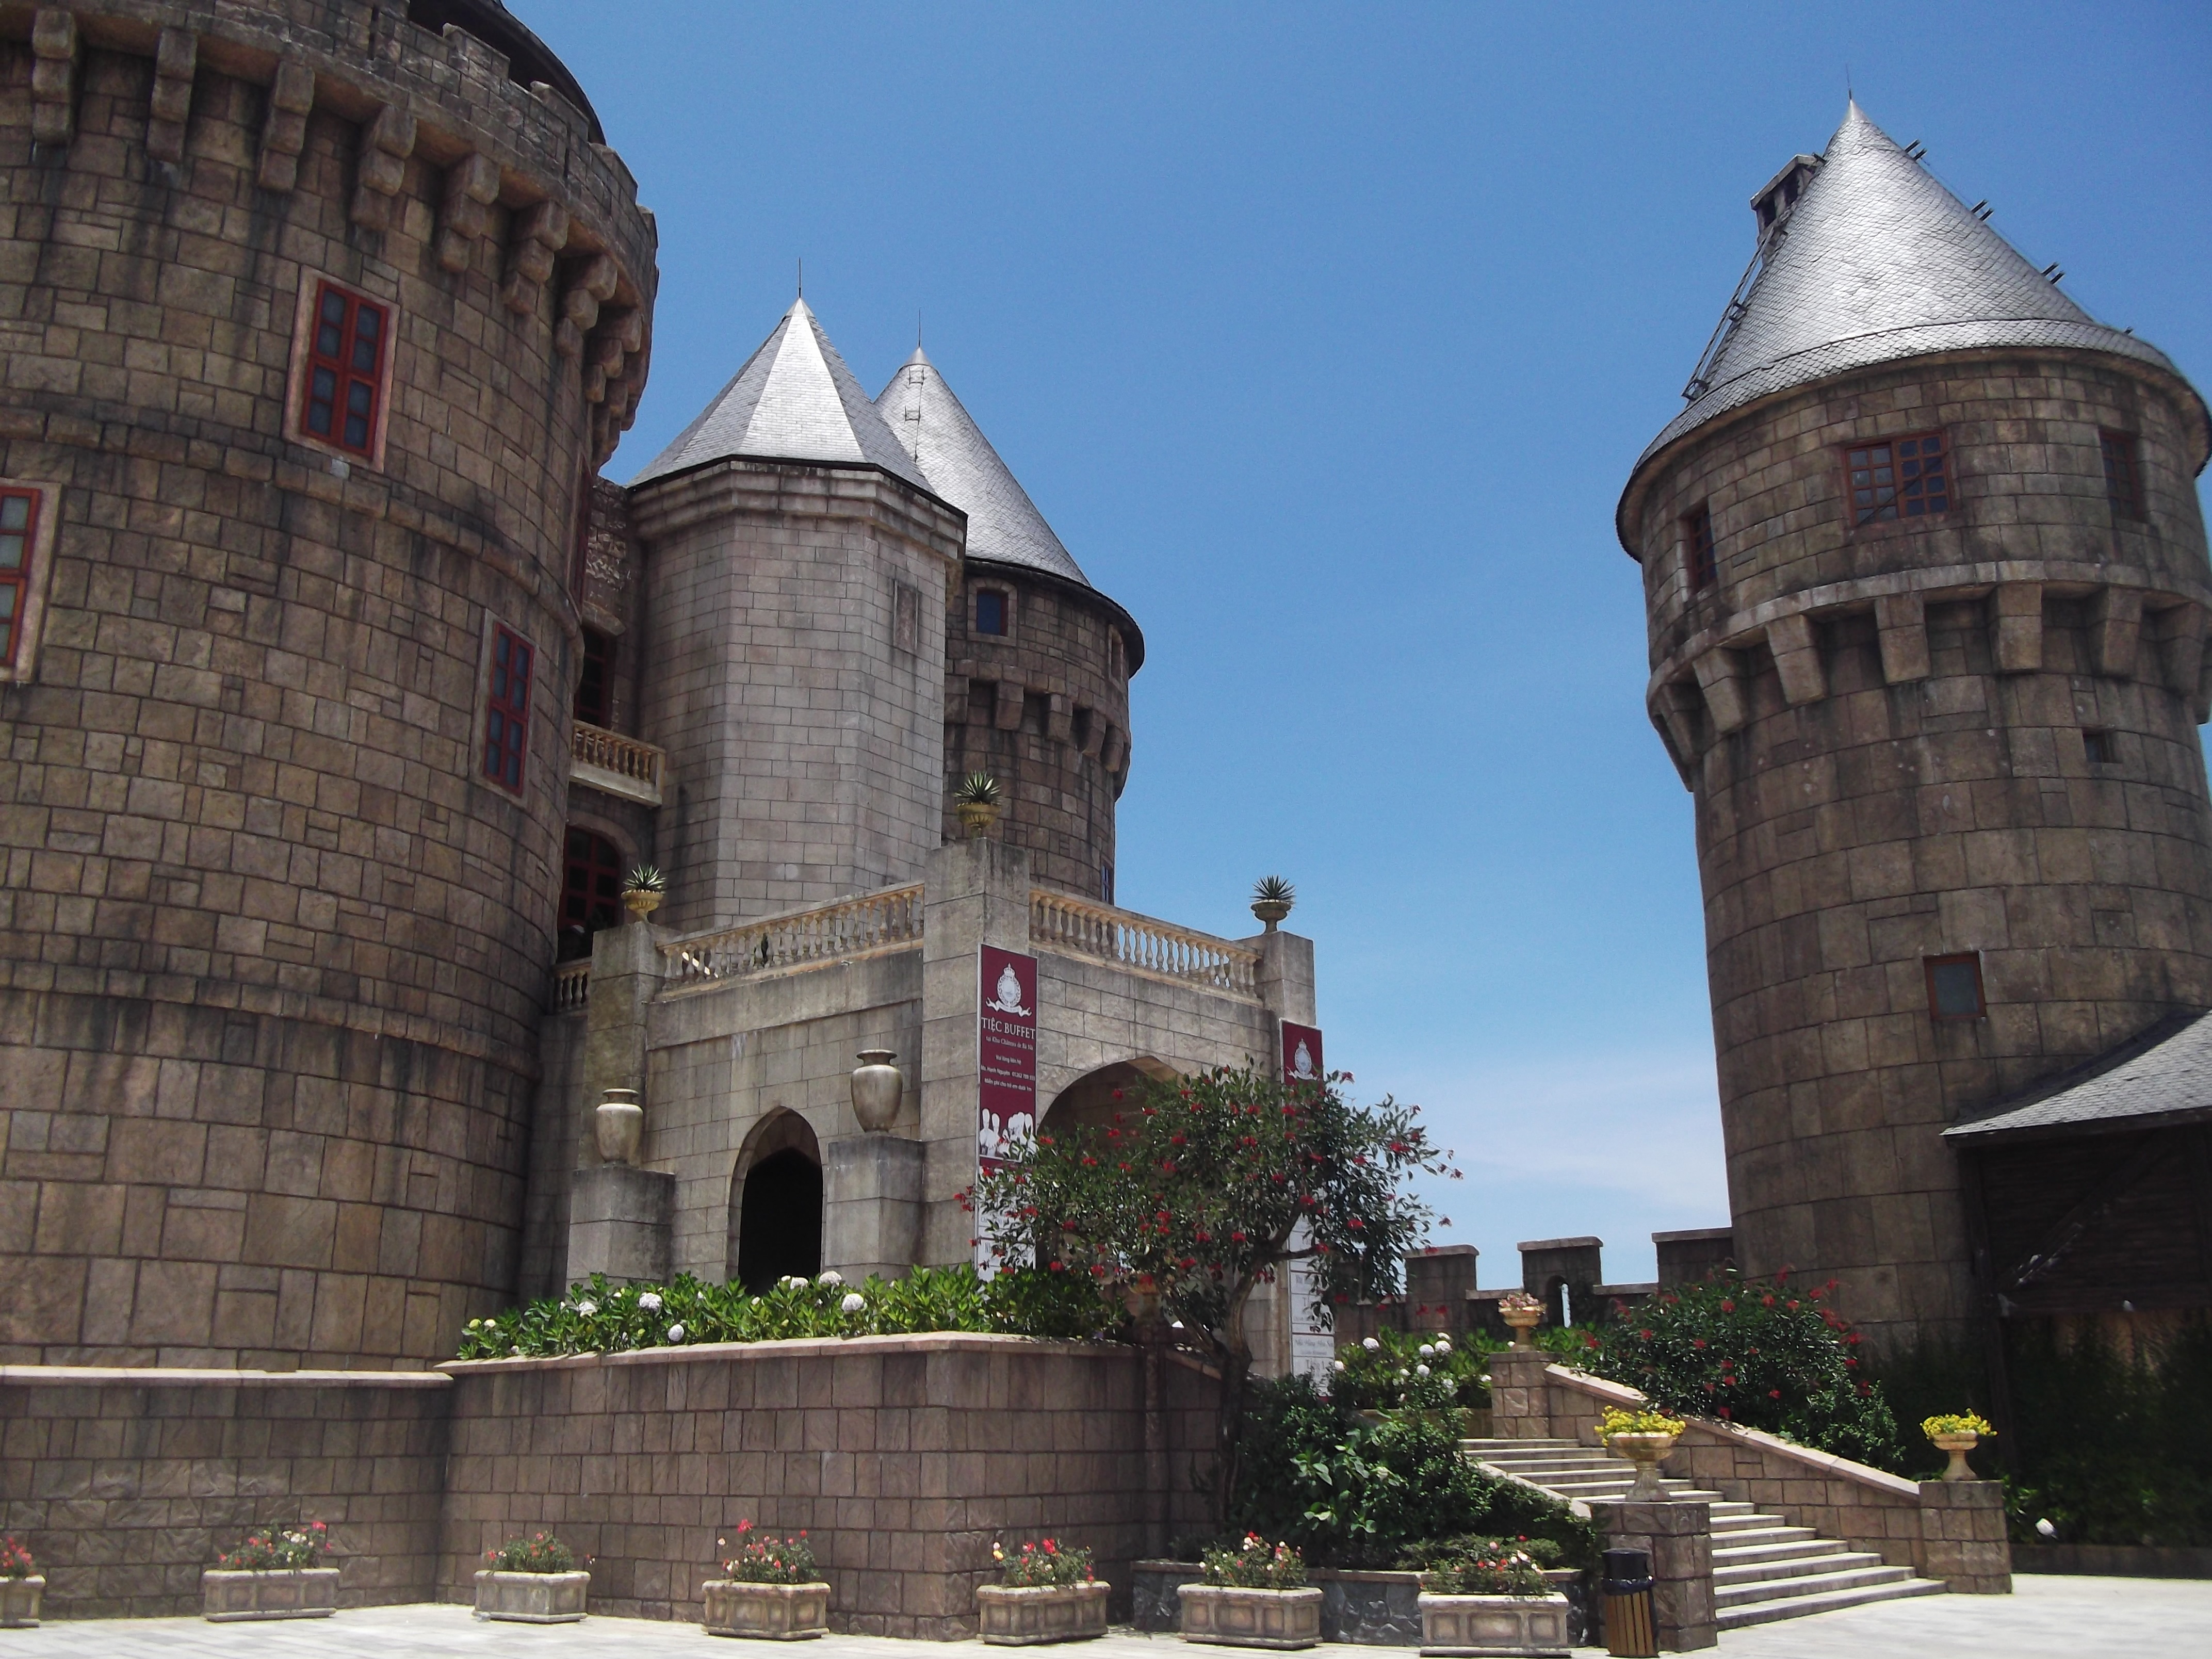
sky, building, chateau, palace, travel, tower, castle, fortification, medieval architecture, history, tourist attraction, turret, vietnam, middle ages, tours, danang, historic site, ancient history, bana hills, french architecture